BBC Genome Project

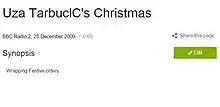
Screenshot of an OCR error (since corrected) in Genome. The text, "Uza TarbuclC's Christmas", should read "Liza Tarbuck's Christmas".

In December 2012, the BBC completed a digitisation exercise, scanning the listings from "Radio Times" of all BBC's programmes from 1923 to 2009 from an entire run of about 4,500 copies of the magazine. They identified around five million programmes involving 8.5 million actors, presenters, writers and technical staff. BBC Genome was released for public use on 15 October 2014.